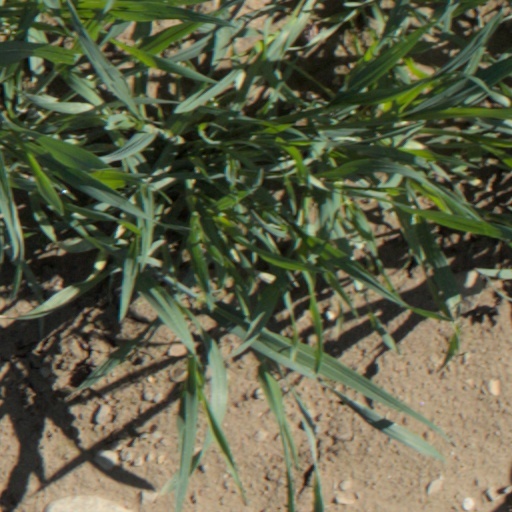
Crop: wheat